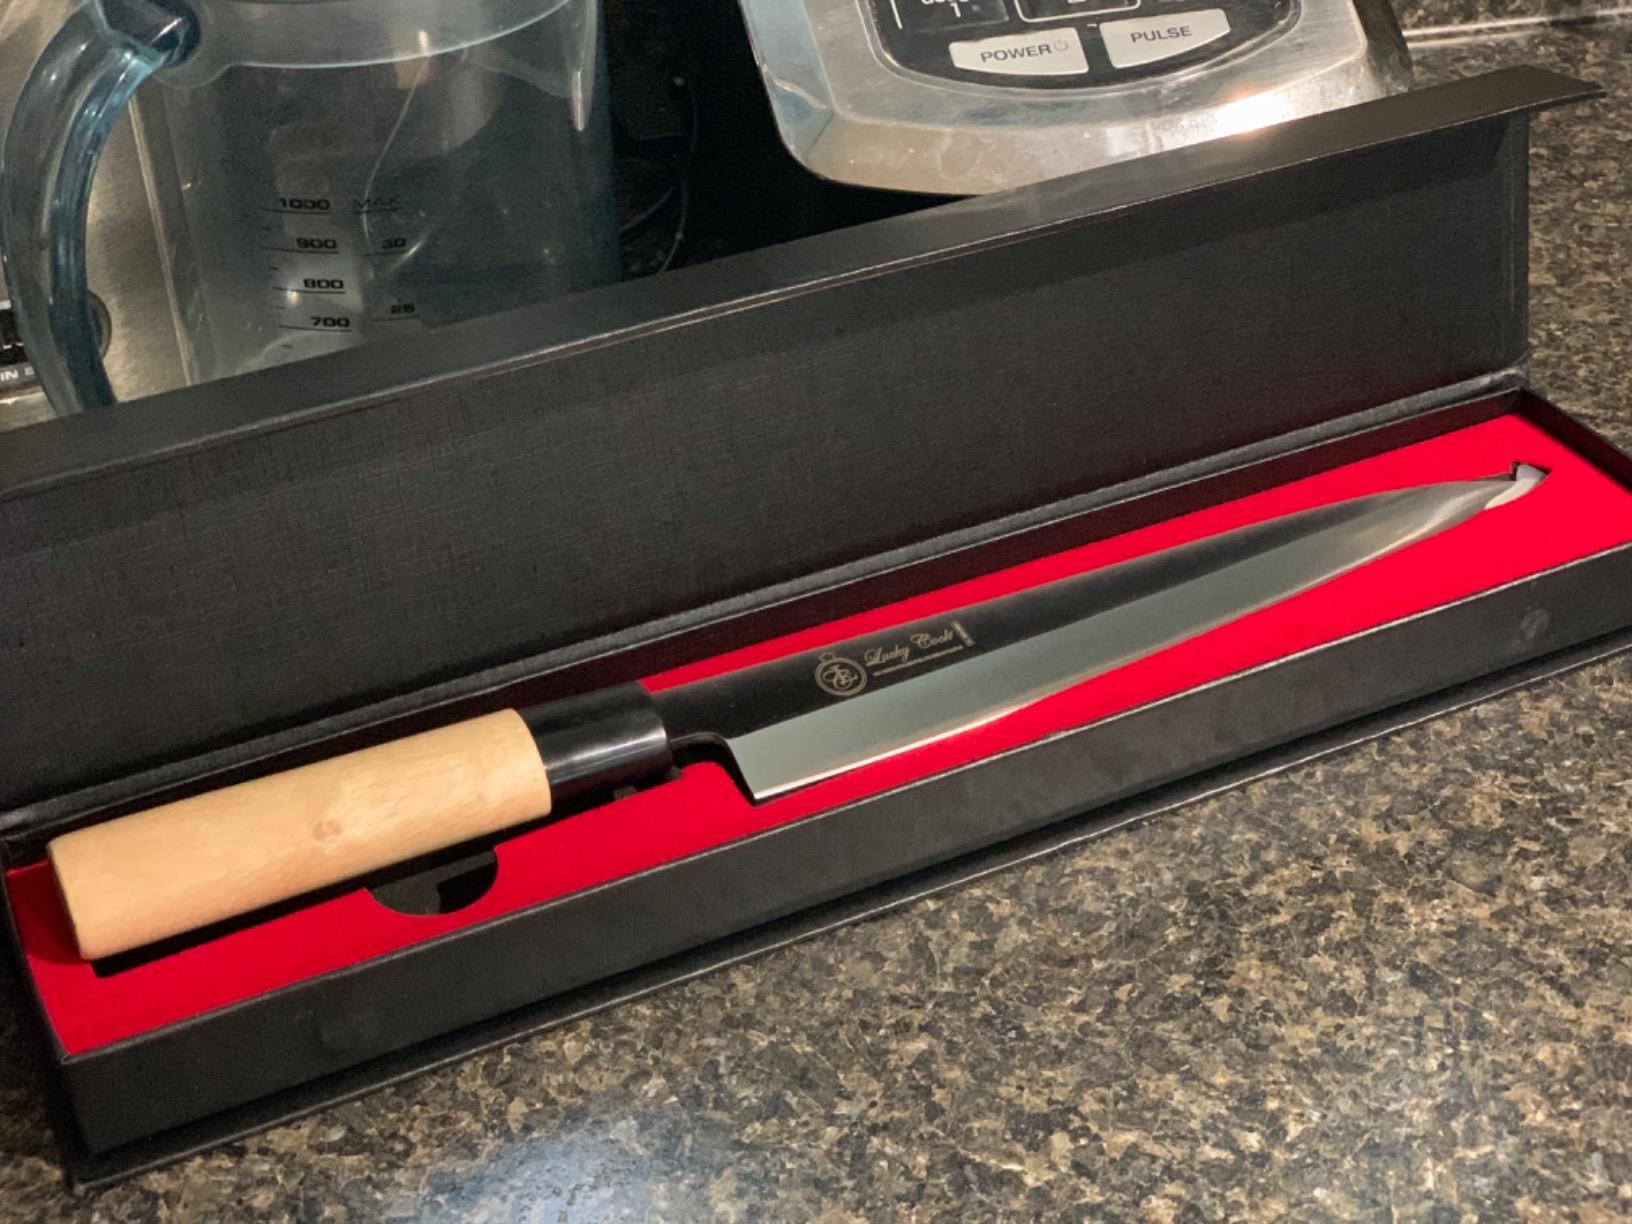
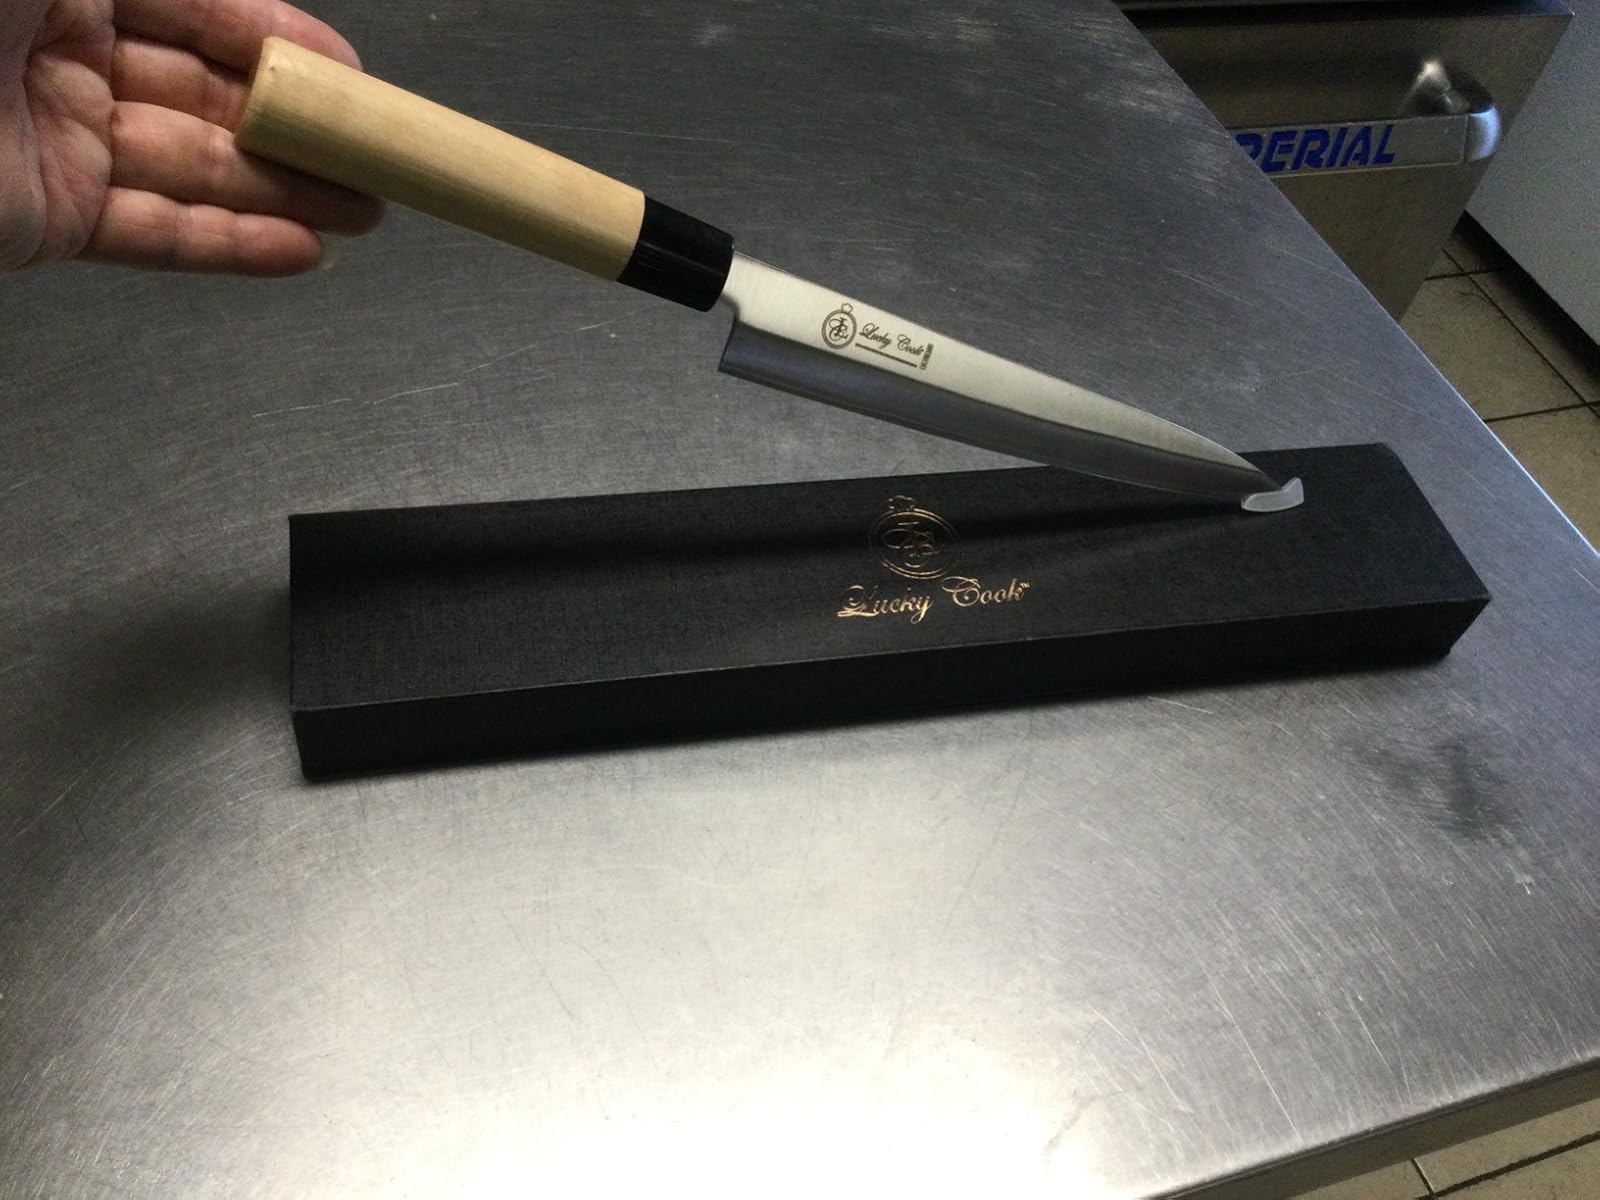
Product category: items_knife
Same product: yes